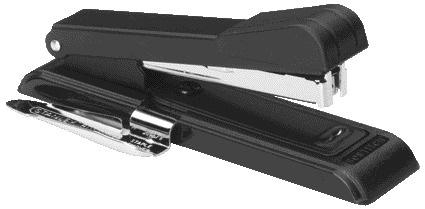
Nietmachine Bostitch B8+ Ontnieter Zwart
De Bostitch B8+ nietmachine is krachtig en betrouwbaar, inclusief ontnieter. Geschikt voor nietjes van 6 mm (STRC 2115), met een capaciteit van 25 vel. Ideaal voor dagelijks gebruik op kantoor.
Brand: Bostitch
Category: Office Supplies > Office Instruments > Staplers > Electric Staplers